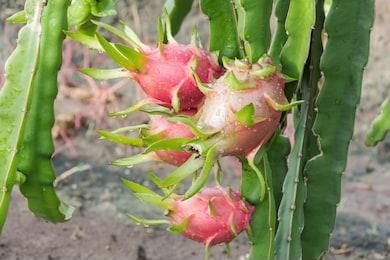
Label: Dragonfruit